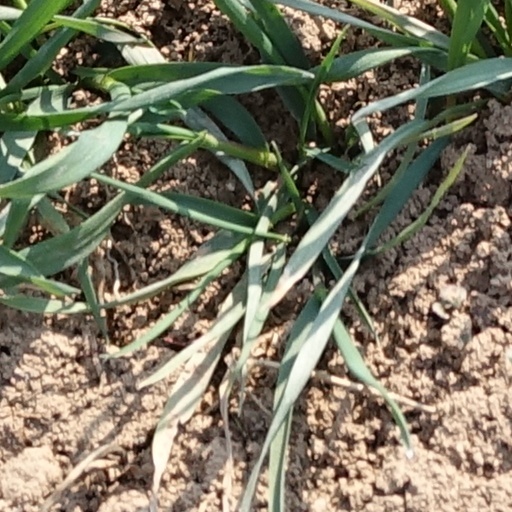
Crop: wheat